Section 28

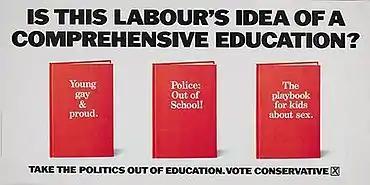
Conservative Party poster criticising the Labour Party's support for LGBTQ education for the 1987 general election campaign, the year before Section 28 was enacted

Section 28 refers to a part of the Local Government Act 1988, which stated that local authorities in England, Scotland and Wales "shall not intentionally promote homosexuality or publish material with the intention of promoting homosexuality" or "promote the teaching in any maintained school of the acceptability of homosexuality as a pretended family relationship". It is sometimes referred to as Clause 28, or as Section 2A in reference to the relevant Scottish legislation.